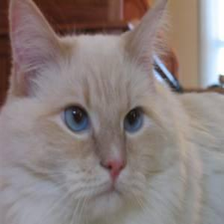
Species: cat
Breed: Ragdoll